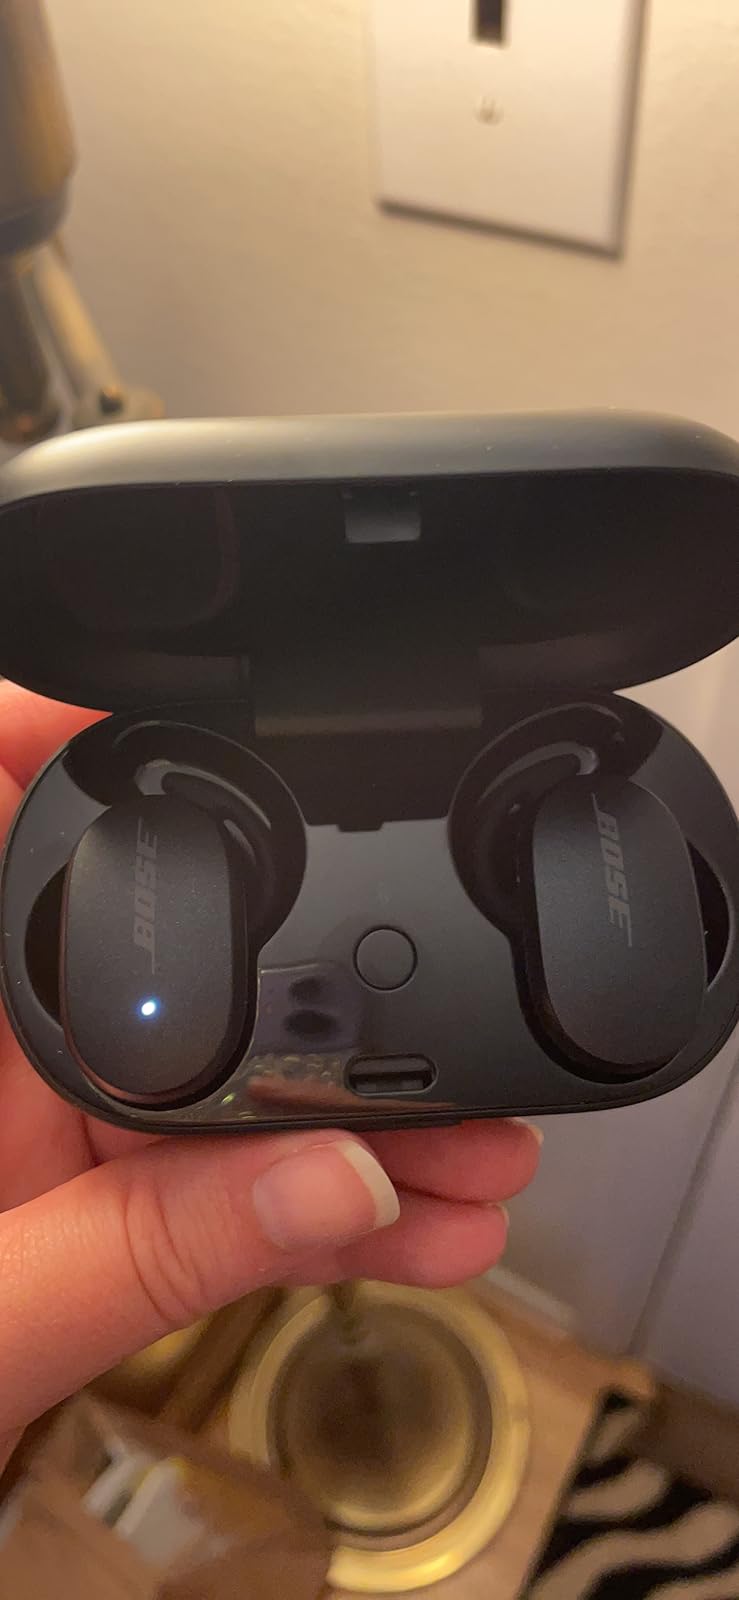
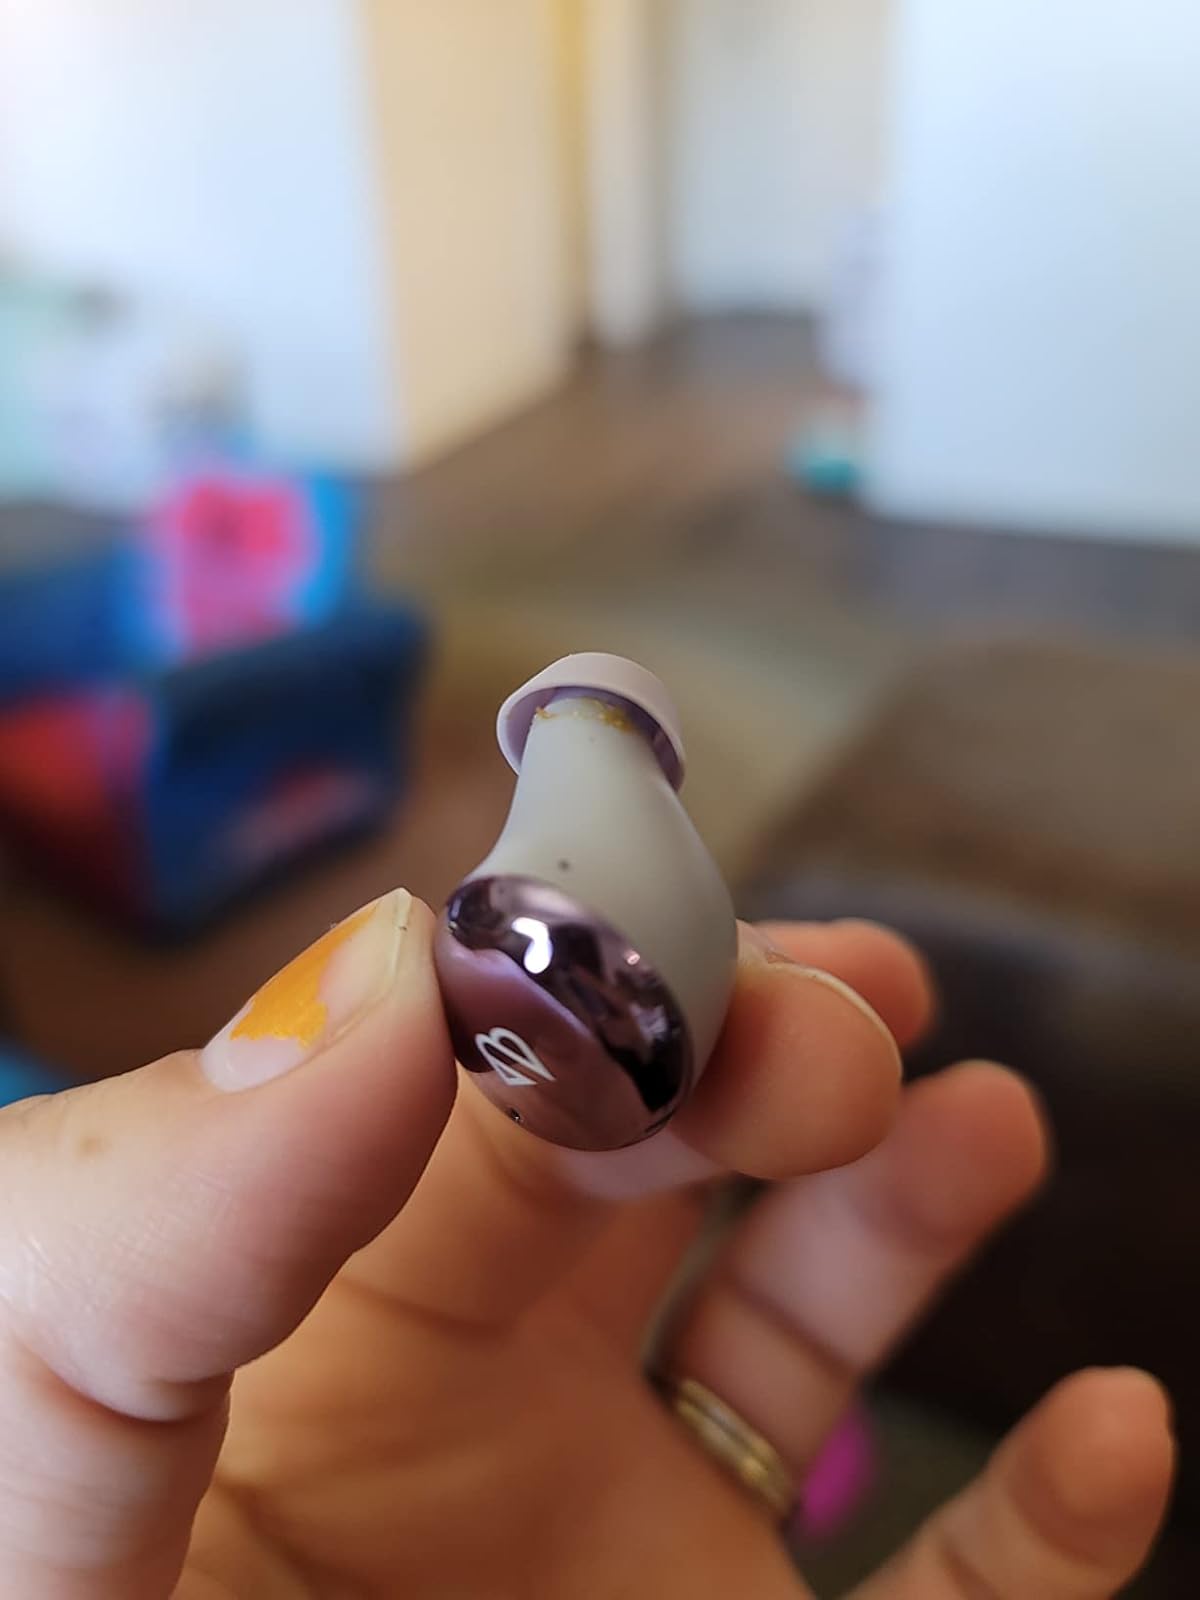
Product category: earbuds
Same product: no